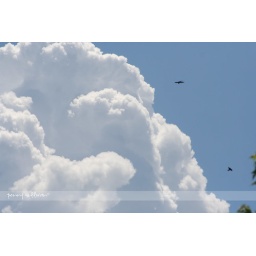
Clouds and blue sky in between the down pours.